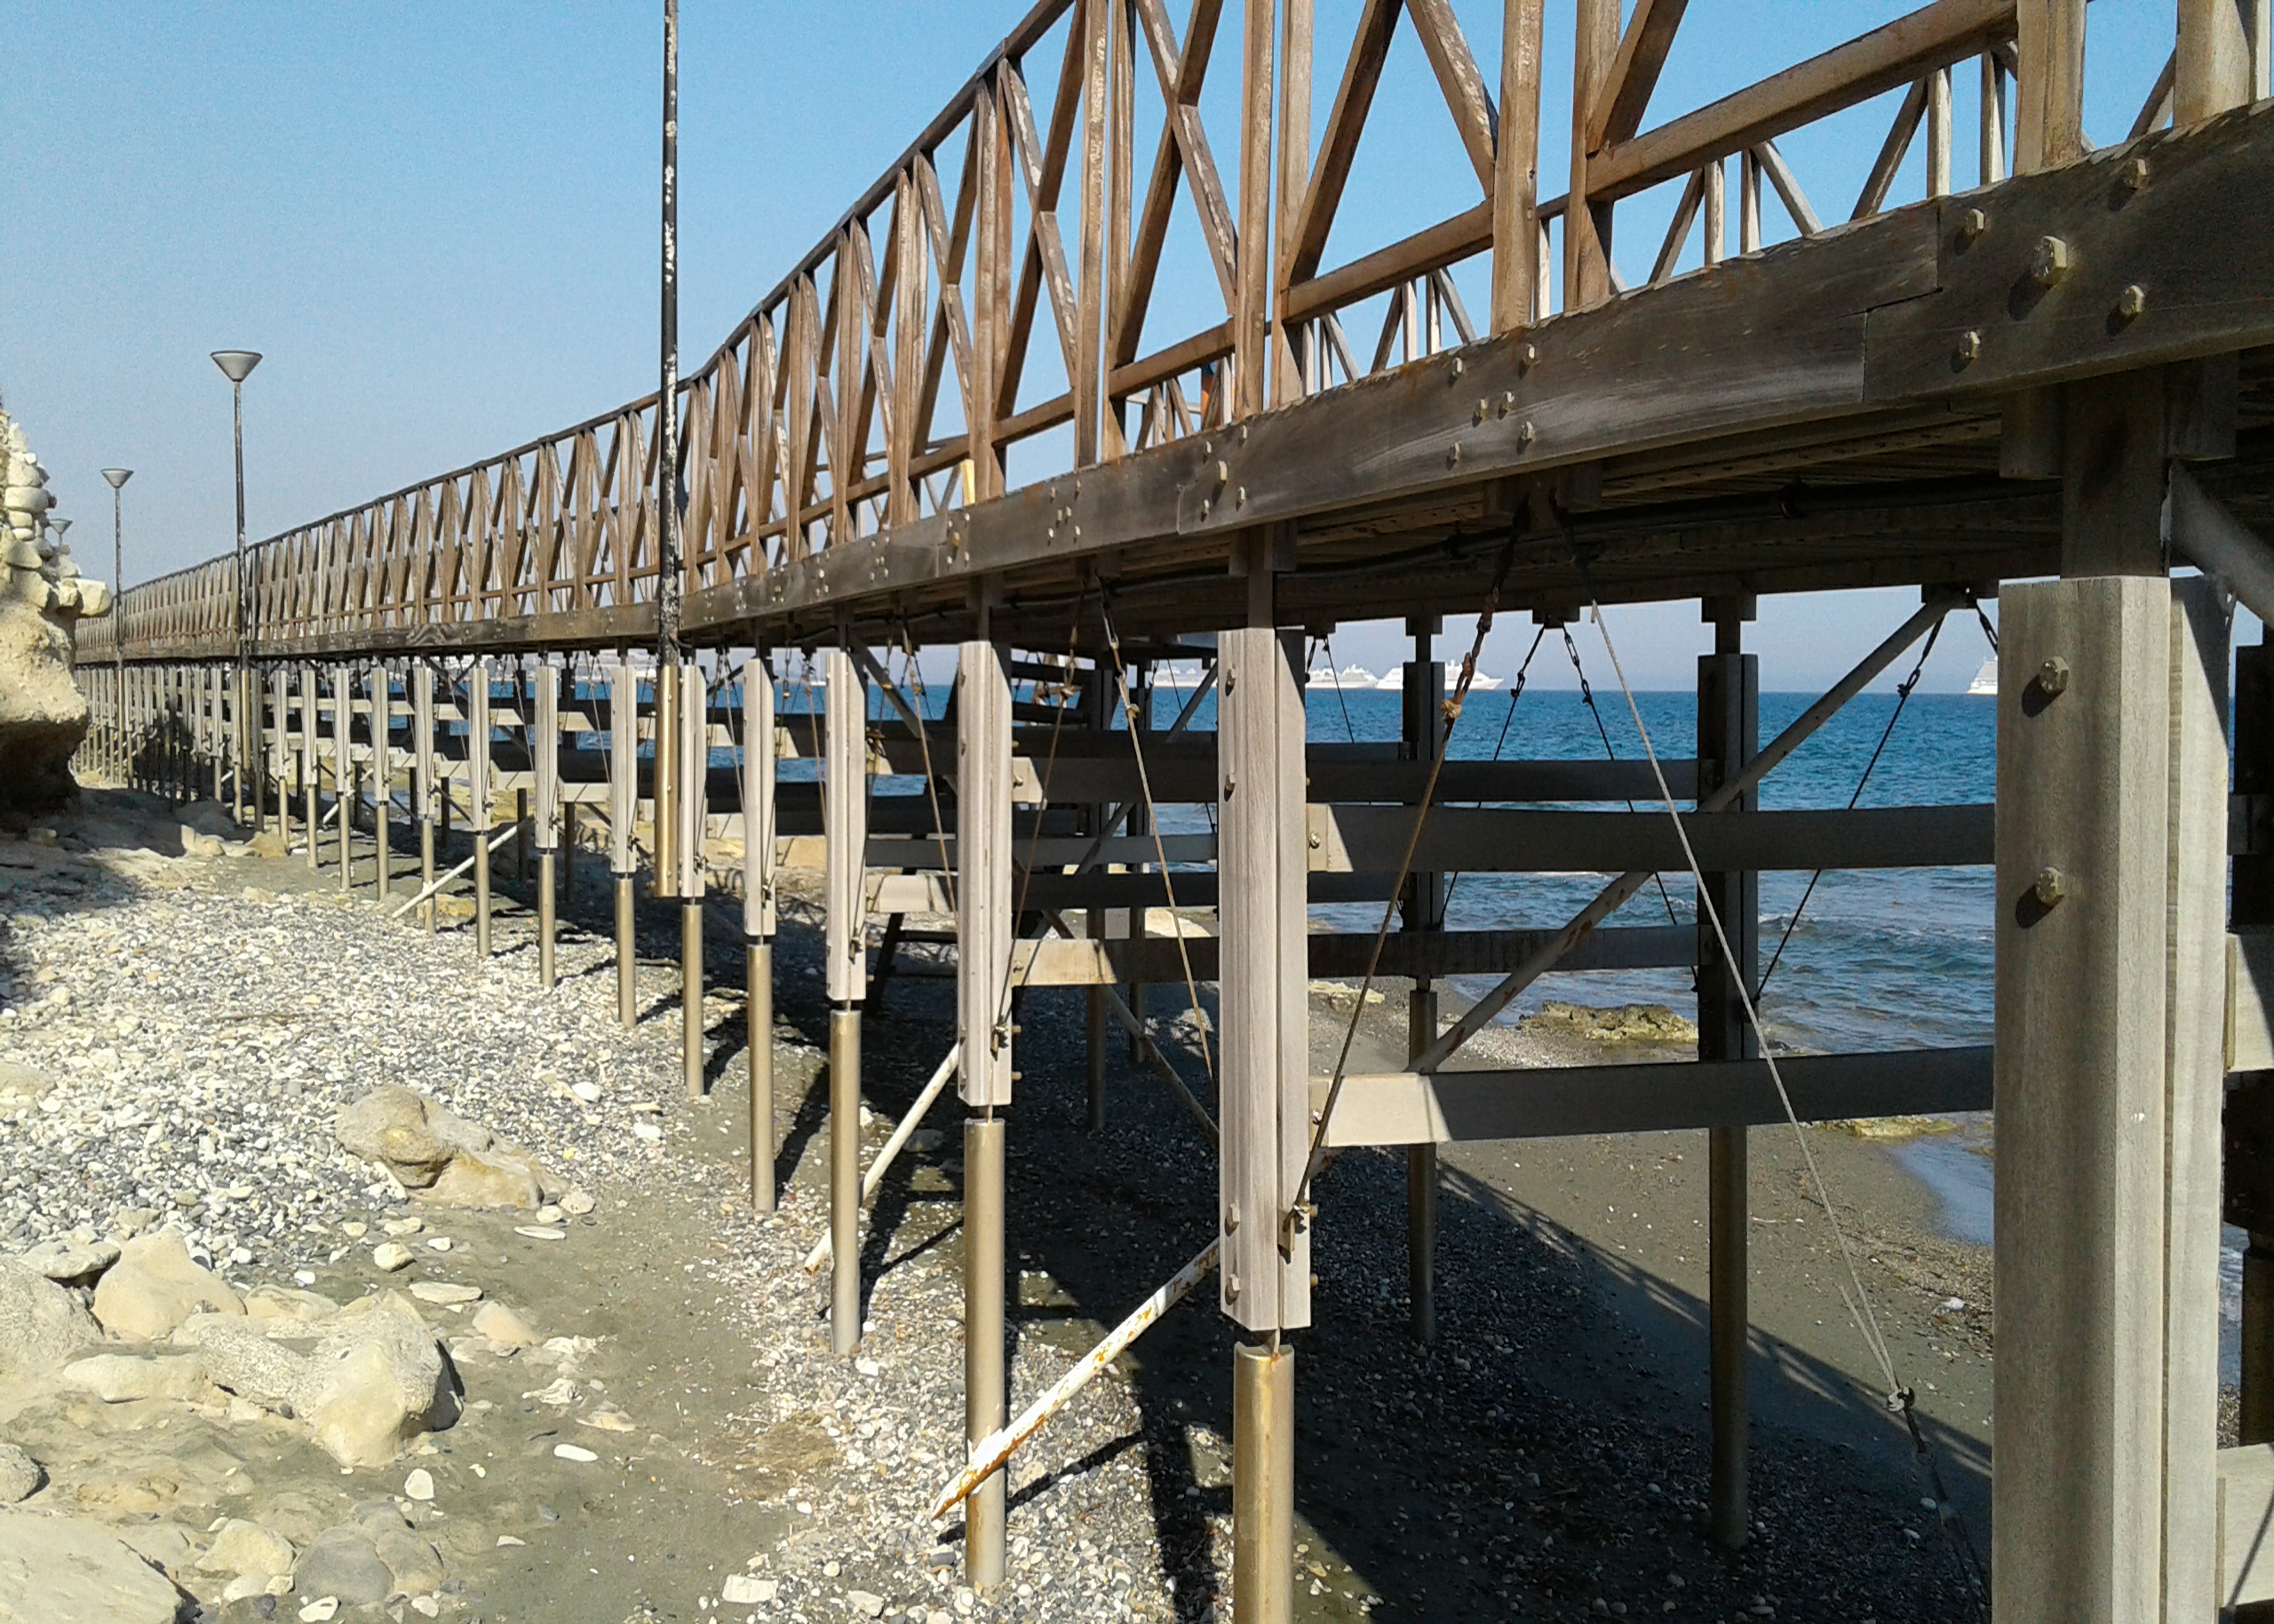
sky, sea, rocks, water, rocky, wood constructions, wooden, body of water, girder bridge, wood, beam, bridge, beam bridge, truss bridge, concrete bridge, landscape, building material, box girder bridge, building, metal, nonbuilding structure, fixed link, composite material, steel, shade, handrail, bailey bridge, pier, rock, concrete, lake, cantilever bridge, transport, overpass, guard rail, walkway, beach